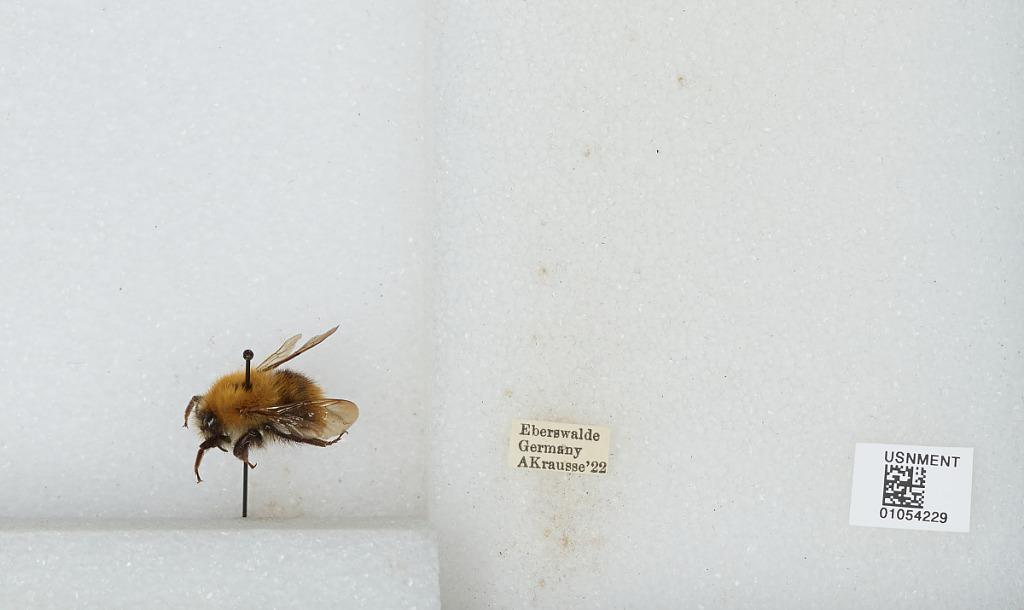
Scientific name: Bombus sp.
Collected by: A. Krausse
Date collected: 1922--
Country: Germany
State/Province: Brandenburg
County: Barnim
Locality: Eberswalde
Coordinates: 52.8356, 13.8182